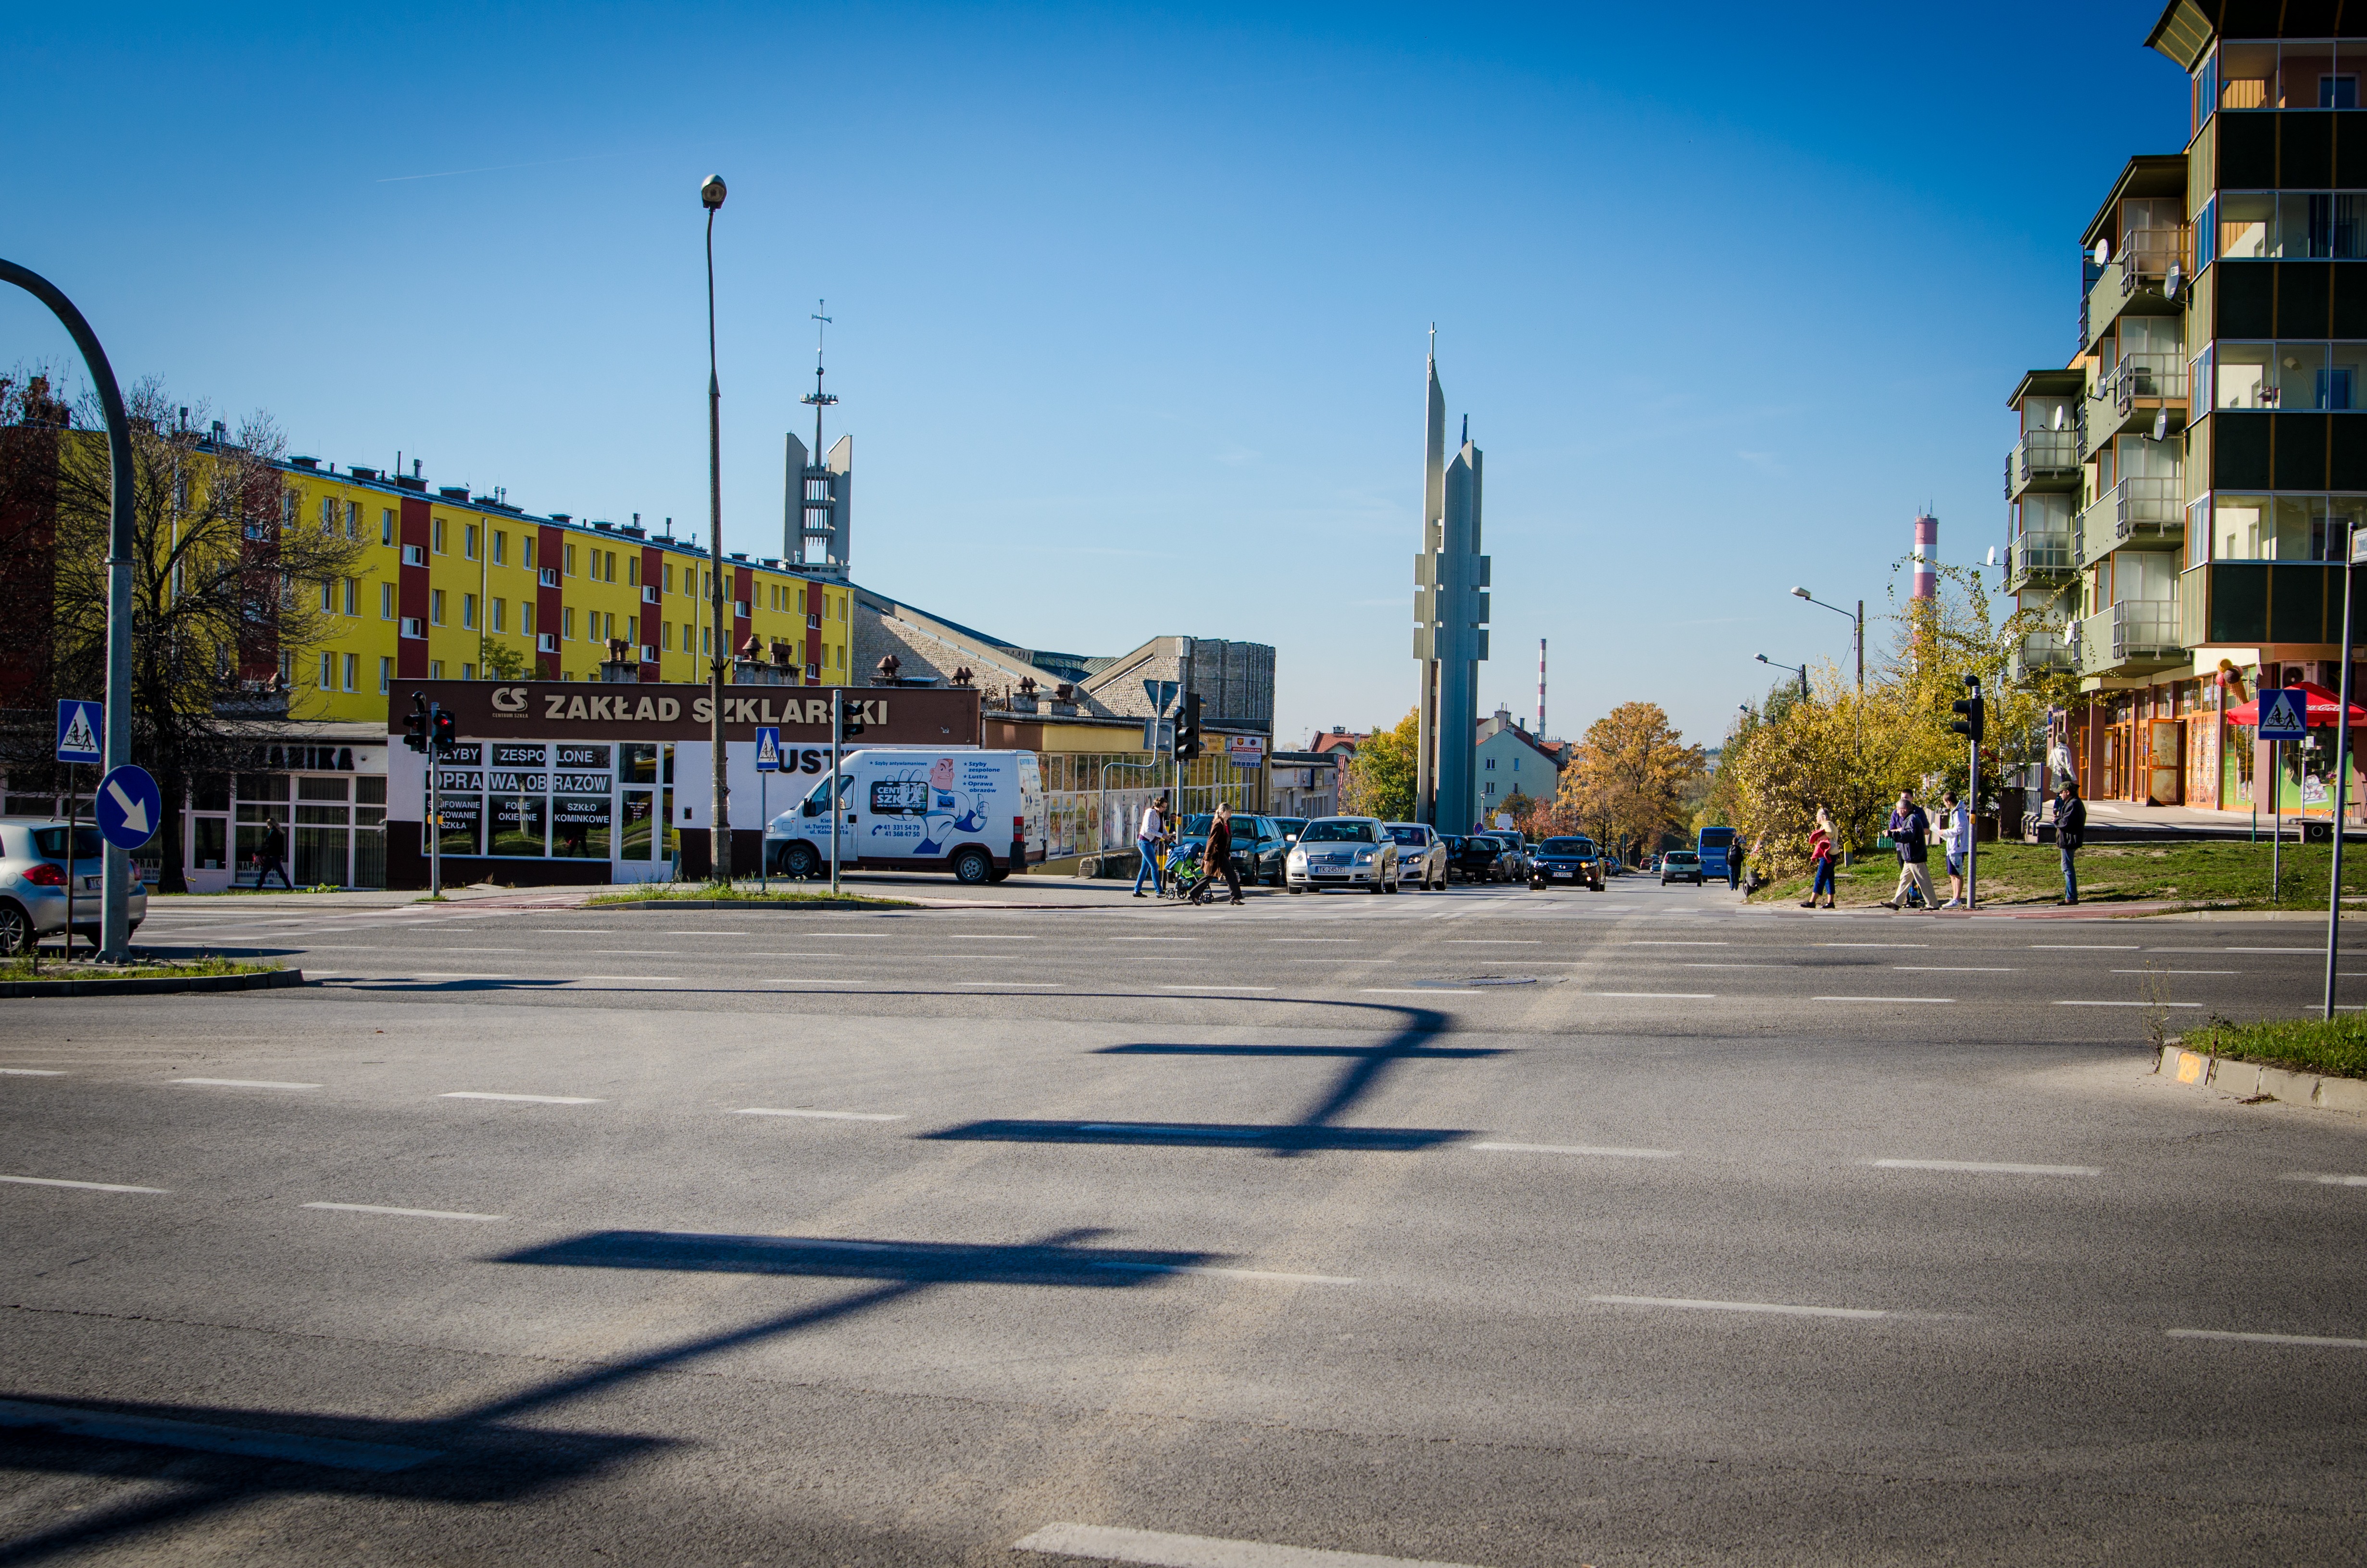
pedestrian, road, street, town, city, walkway, cityscape, downtown, transport, tower, church, lane, infrastructure, poland, town square, neighbourhood, kielce, urban area, residential area, human settlement, metropolitan area